Battle of Magdhaba

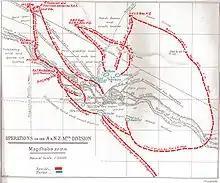
Battle map of Magdhaba

At 06:30 the No. 5 Wing attacked the Ottoman defences, drawing some fire which revealed the locations of machine guns, trenches and five redoubts. The redoubts were arranged around the village, which protected the only available water supply in the area. During the day, pilots and their observers provided frequent reports; fourteen were received between 07:50 and 15:15, giving estimated positions, strength, and movements of the Ottoman garrison. These were most often given verbally by the observer, after the pilot landed near Chauvel's headquarters, as the aircraft did not at this time have wireless communication.